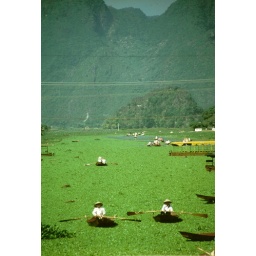
my duc river - vietnam - august 1999 - it's a river near hanoi: water plants grow on its surface like a carpet